Robert de Brus, 5th Lord of Annandale

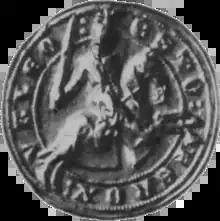
Photograph of a seal of Robert Bruce V, Lord of Annandale, 1291

After this extinction of the senior line of the Scottish royal house (the line of William I of Scotland) David of Huntingdon's descendants were the primary candidates for the throne. The two most notable claimants to the throne, John Balliol and Robert himself represented descent through David's daughters Margaret and Isobel, respectively.